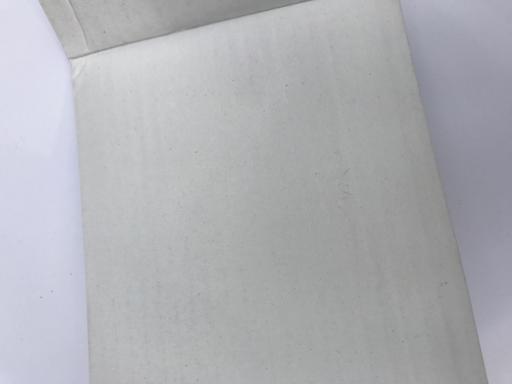
Waste category: cardboard